Alessandro Manzoni's thought and poetics

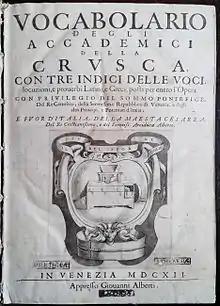
Title page of the "Vocabolario della Crusca" of 1612, edited by the academy of the same name. Manzoni used, in the preparatory stage of the novel, the only dictionary (which then during the 17th and 18th centuries had several editions) that could help him in the use of the "good language".

Although he adhered to the Romantic theme, Manzoni did not borrow for his novel the fantastic vision typical of the transalpine and British Romantic movements. His objective analysis of reality, in which the sublimity of Lecco's landscapes alternates with the bleakness of the plague and violence in general, seeks to frame the story against a real background. The narrative realism and the renunciation of the fairy-tale dimension, however, emerge at the end of the novel, when there is no happy ending, but a resumption of daily life broken by the misadventures of the protagonists: Renzo and Lucia's departure from Lecco and the resumption of daily activities are the result of the author's choice to: